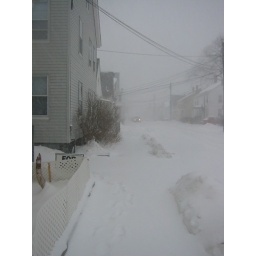
sidewalk in front of house